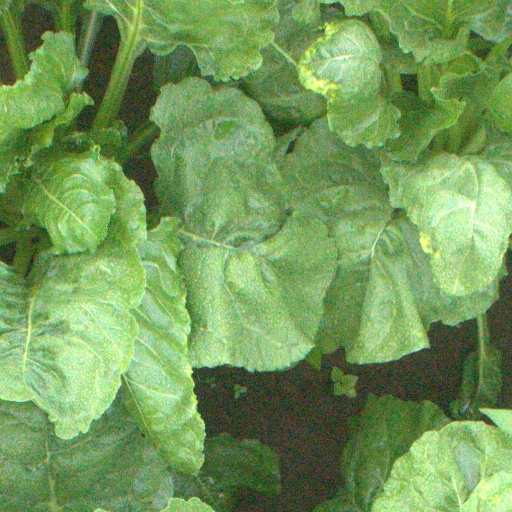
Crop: sugar beet